Arkhangelsk Military District

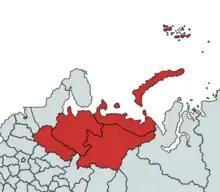

In accordance with a decree dated 26 March 1940 from the Council of People's Commissars of the Soviet Union, the Arkhangelsk Military District was formed to oversee the Arkhangelsk Oblast, Murmansk Oblast, Nenets Autonomous Okrug, Vologda Oblast, and Komi Autonomous Soviet Socialist Republic. The new district's headquarters were established in Arkhangelsk on the basis of the 15th Army.